Sammy Baloji

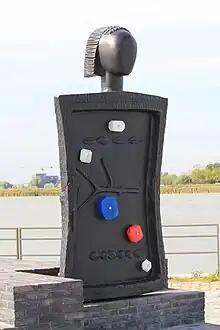
"The Long Hand" (bronze sculpture based on a lukasa in Antwerp, Belgium)

Baloji is commonly known for his photographic works, which usually pertains to Lubumbashi's 20th century history, including "Mémoire", "The Album", and his "Kolwezi" series.